Melo-M

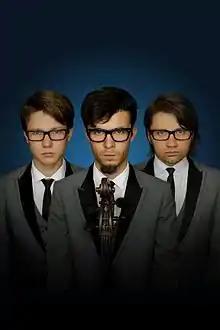
Melo-M in 2013

Melo-M is a Latvian instrumental cello rock trio consisting of three classically trained cellists: Kārlis Auzāns, Miķelis Dobičins and Jānis Pauls. The name is derived from the word melomania.